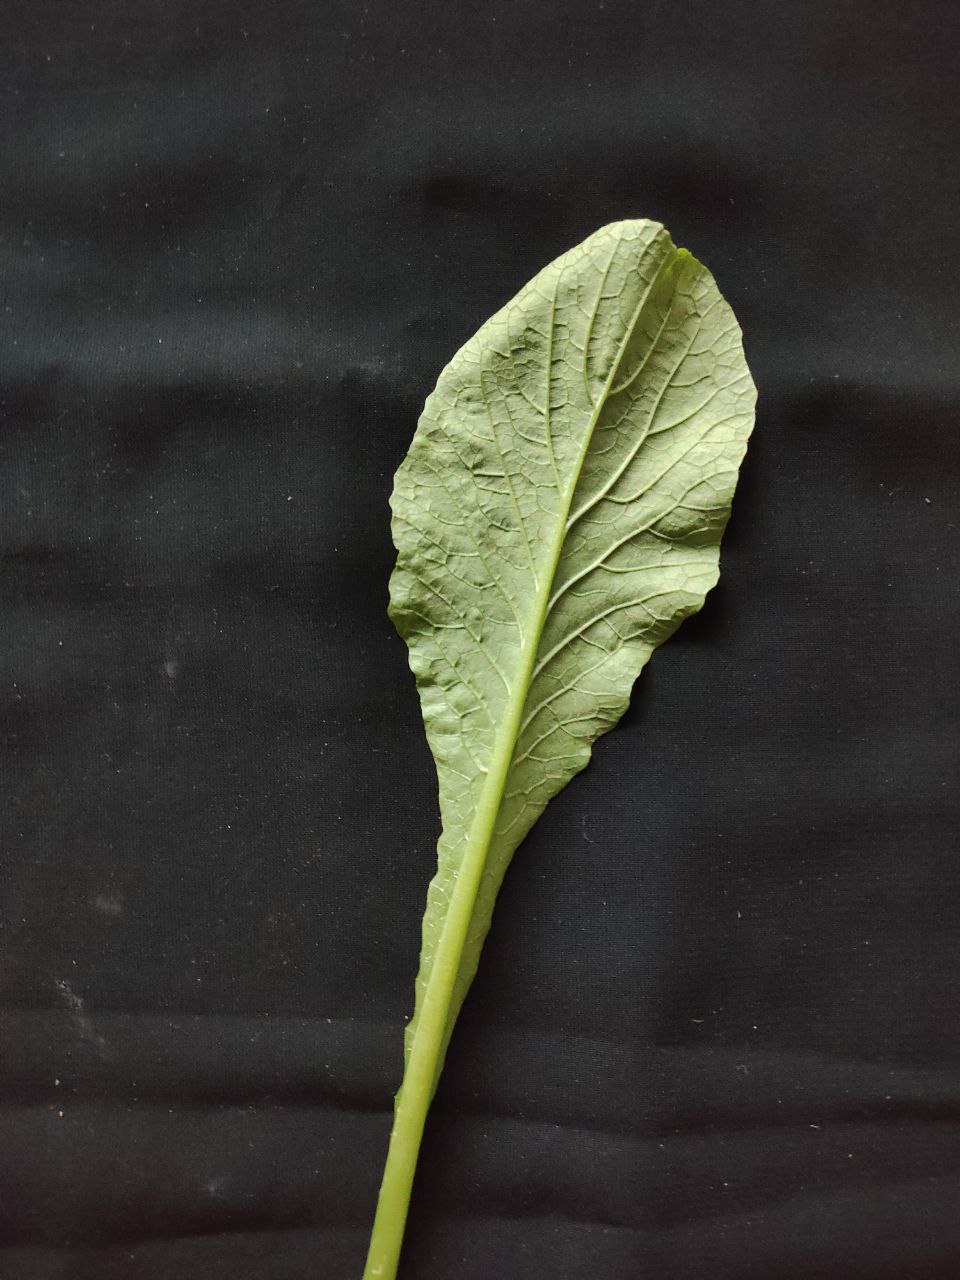
Label: Fresh leaf